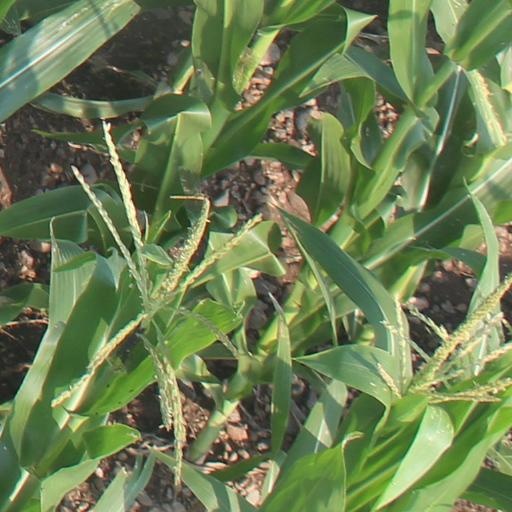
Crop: maize; corn